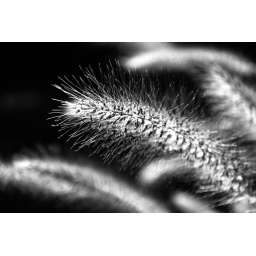
ornamental grass in black and white